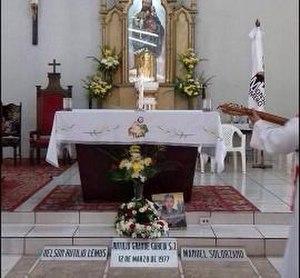
Rutilio Grande, né le 5 juillet 1928 à El Paisnal, et mort le 12 mars 1977 à Aguilares, est un prêtre jésuite salvadorien, qui était curé de Aguilares où il développa une action pastorale inspirée de la théologie de la libération. Il fut tué par balles, ainsi que ses deux collaborateurs, alors qu’il rentrait d’une visite pastorale. Il sera proclamé bienheureux en 2020.
Nelson Rutilio Lemus, né le 10 novembre 1960 et mort assassiné le 12 mars 1977, était un jeune laïc salvadorien, compagnon du Père Rutilio Grande, qui furent tués par un escadron de la mort. Reconnu martyr par l'Église catholique, il sera proclamé bienheureux en 2020.